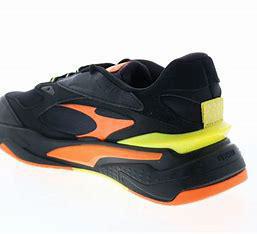
Brand: Puma
Model: Rs Fast